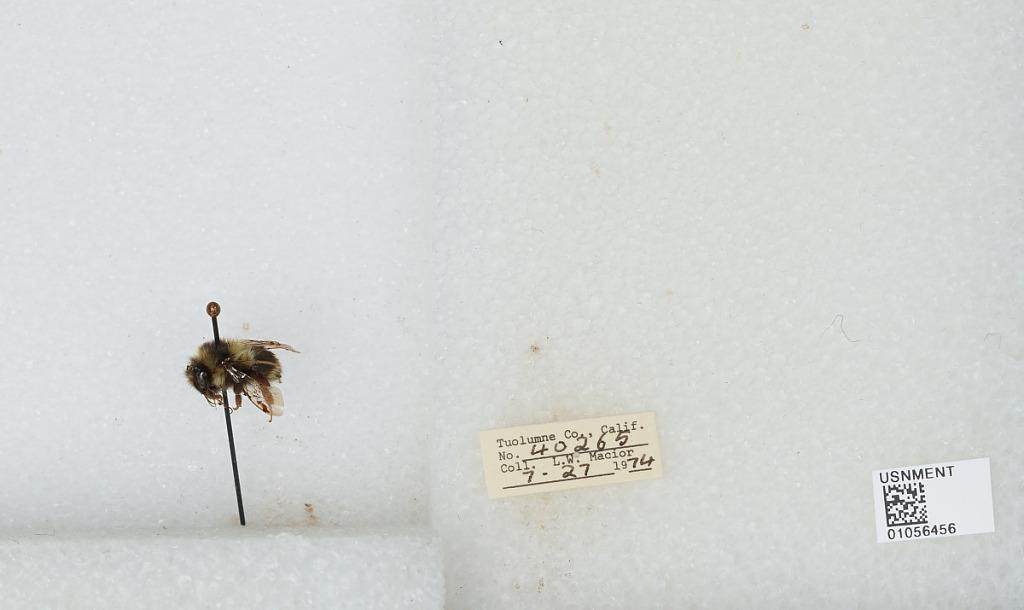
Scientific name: Bombus bifarius nearcticus
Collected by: L. Macior
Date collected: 1974-7-27
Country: United States
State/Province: California
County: Tuolumne
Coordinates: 38.02, -119.93